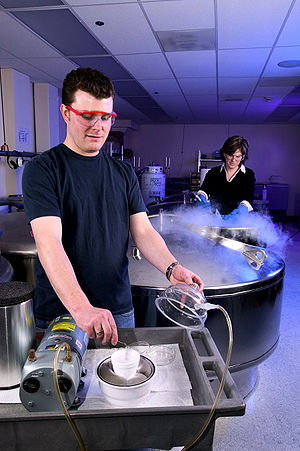
Cryokonservering
Cryokonservering af planter
Cryokonservering er en proces, hvor man nedfryser sæd, oocyter, embryoner og vævsmateriale. Dette kan gøres indenfor rimelige økonomiske grænser, men skal betragtes som et sikkerhedsnet ved siden af den levende bevaring. Det anbefales, at der bliver lavet en sædbank, hvor der nedfryses sæd fra 10 ubeslægtede handyr, og derved fortsætte tapning af senere generationer.